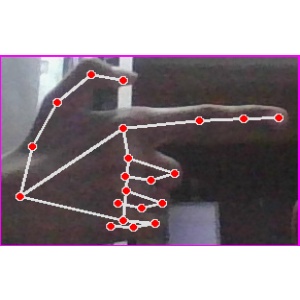
अक्षर: ब